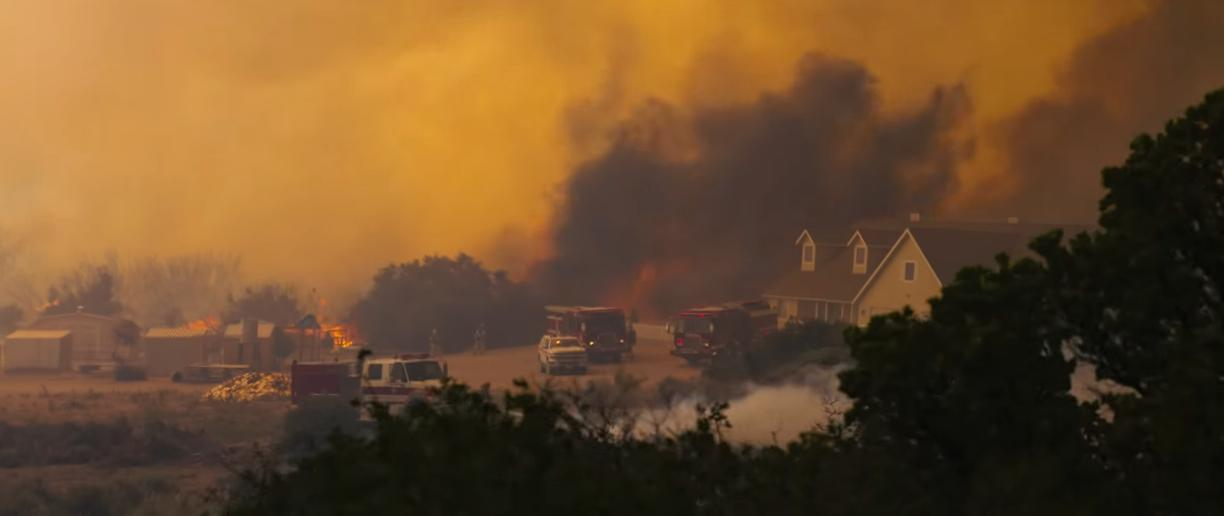
Fire: yes
Smoke: yes